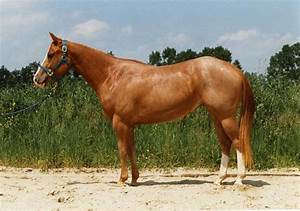
Label: cavallo